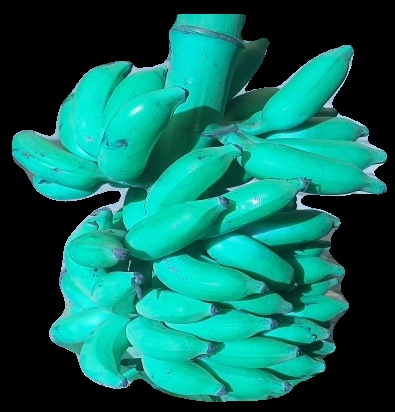
Variety: elakki-bale
Grade: grade3